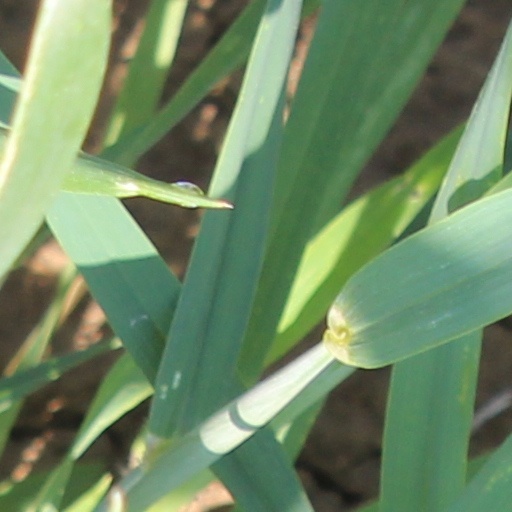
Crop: wheat